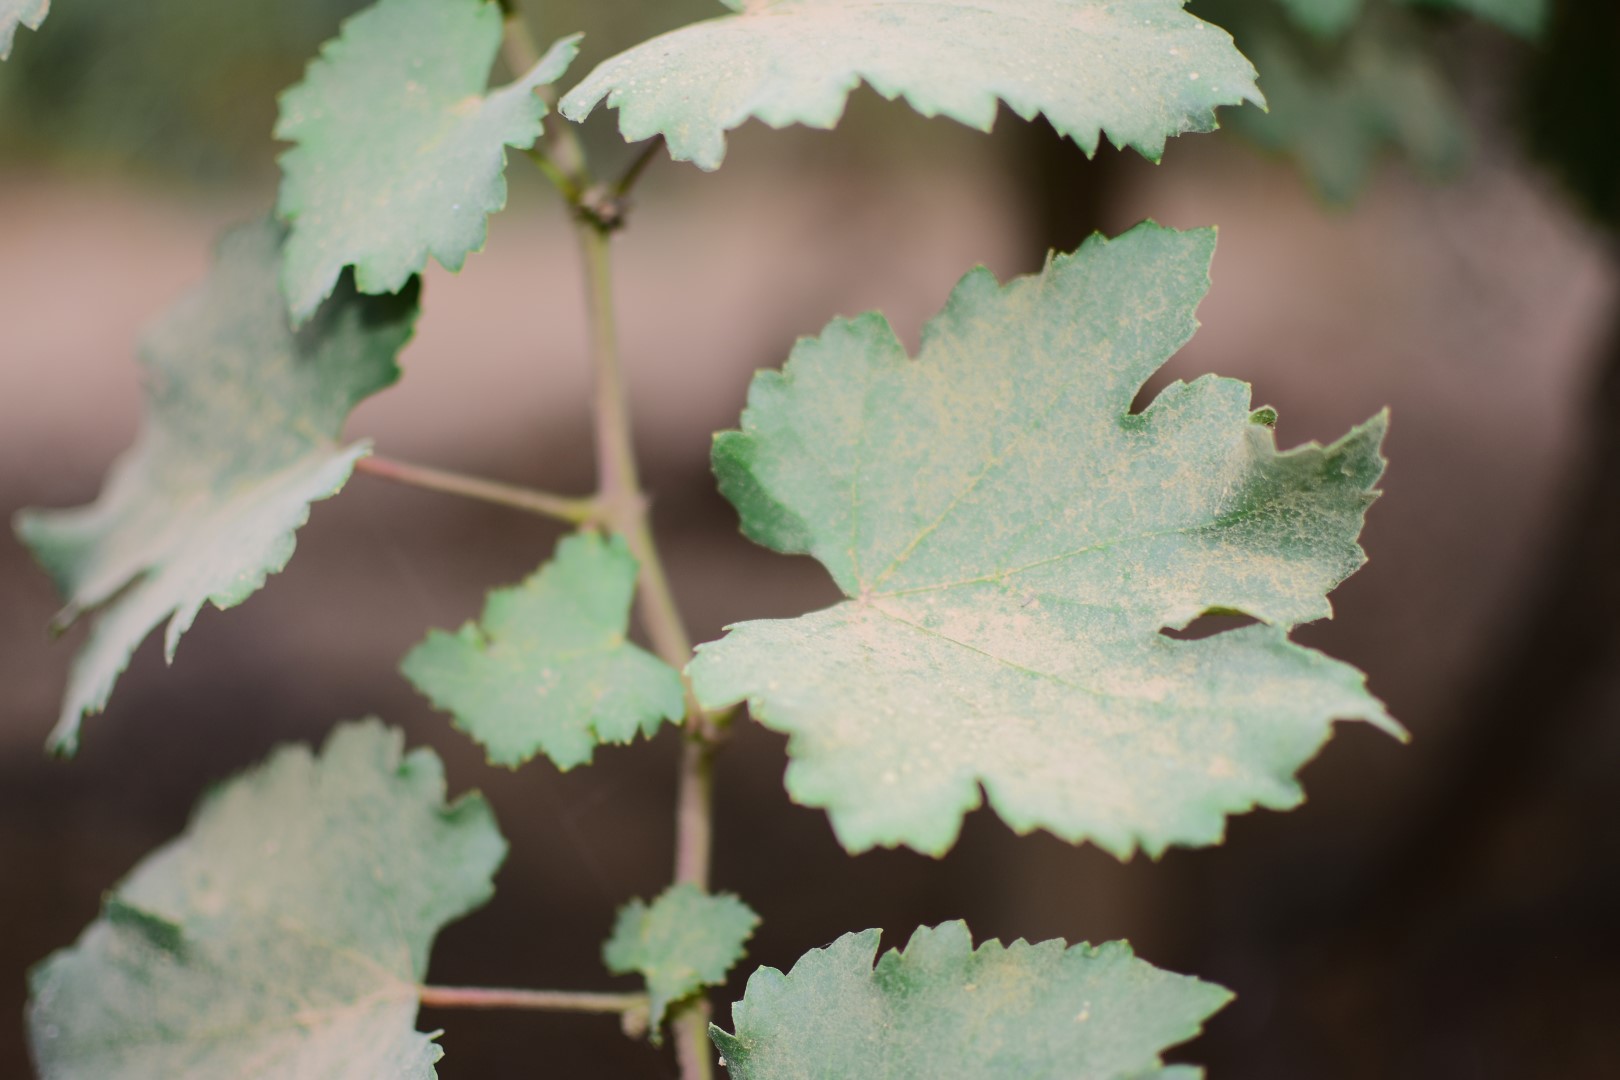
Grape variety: Kamali